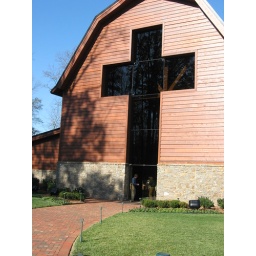
This barn has ONEway in and ONE way out ~ at the base of this cross ~ so cool!!!!!!!!!!!